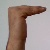
The image shows a hand gesture representing a space in Indian Sign Language.